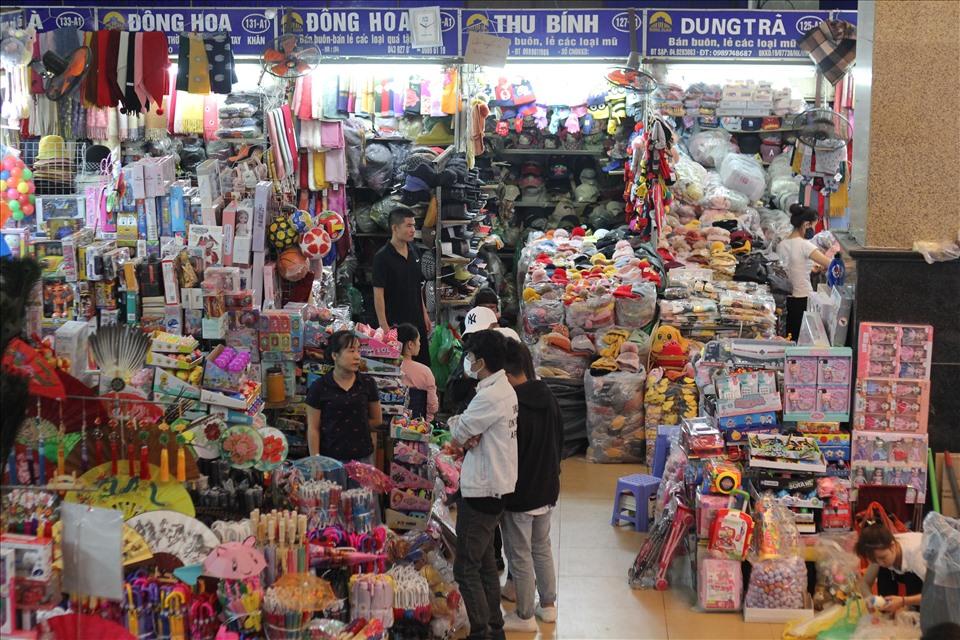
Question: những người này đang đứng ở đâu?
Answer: trong một khu chợ